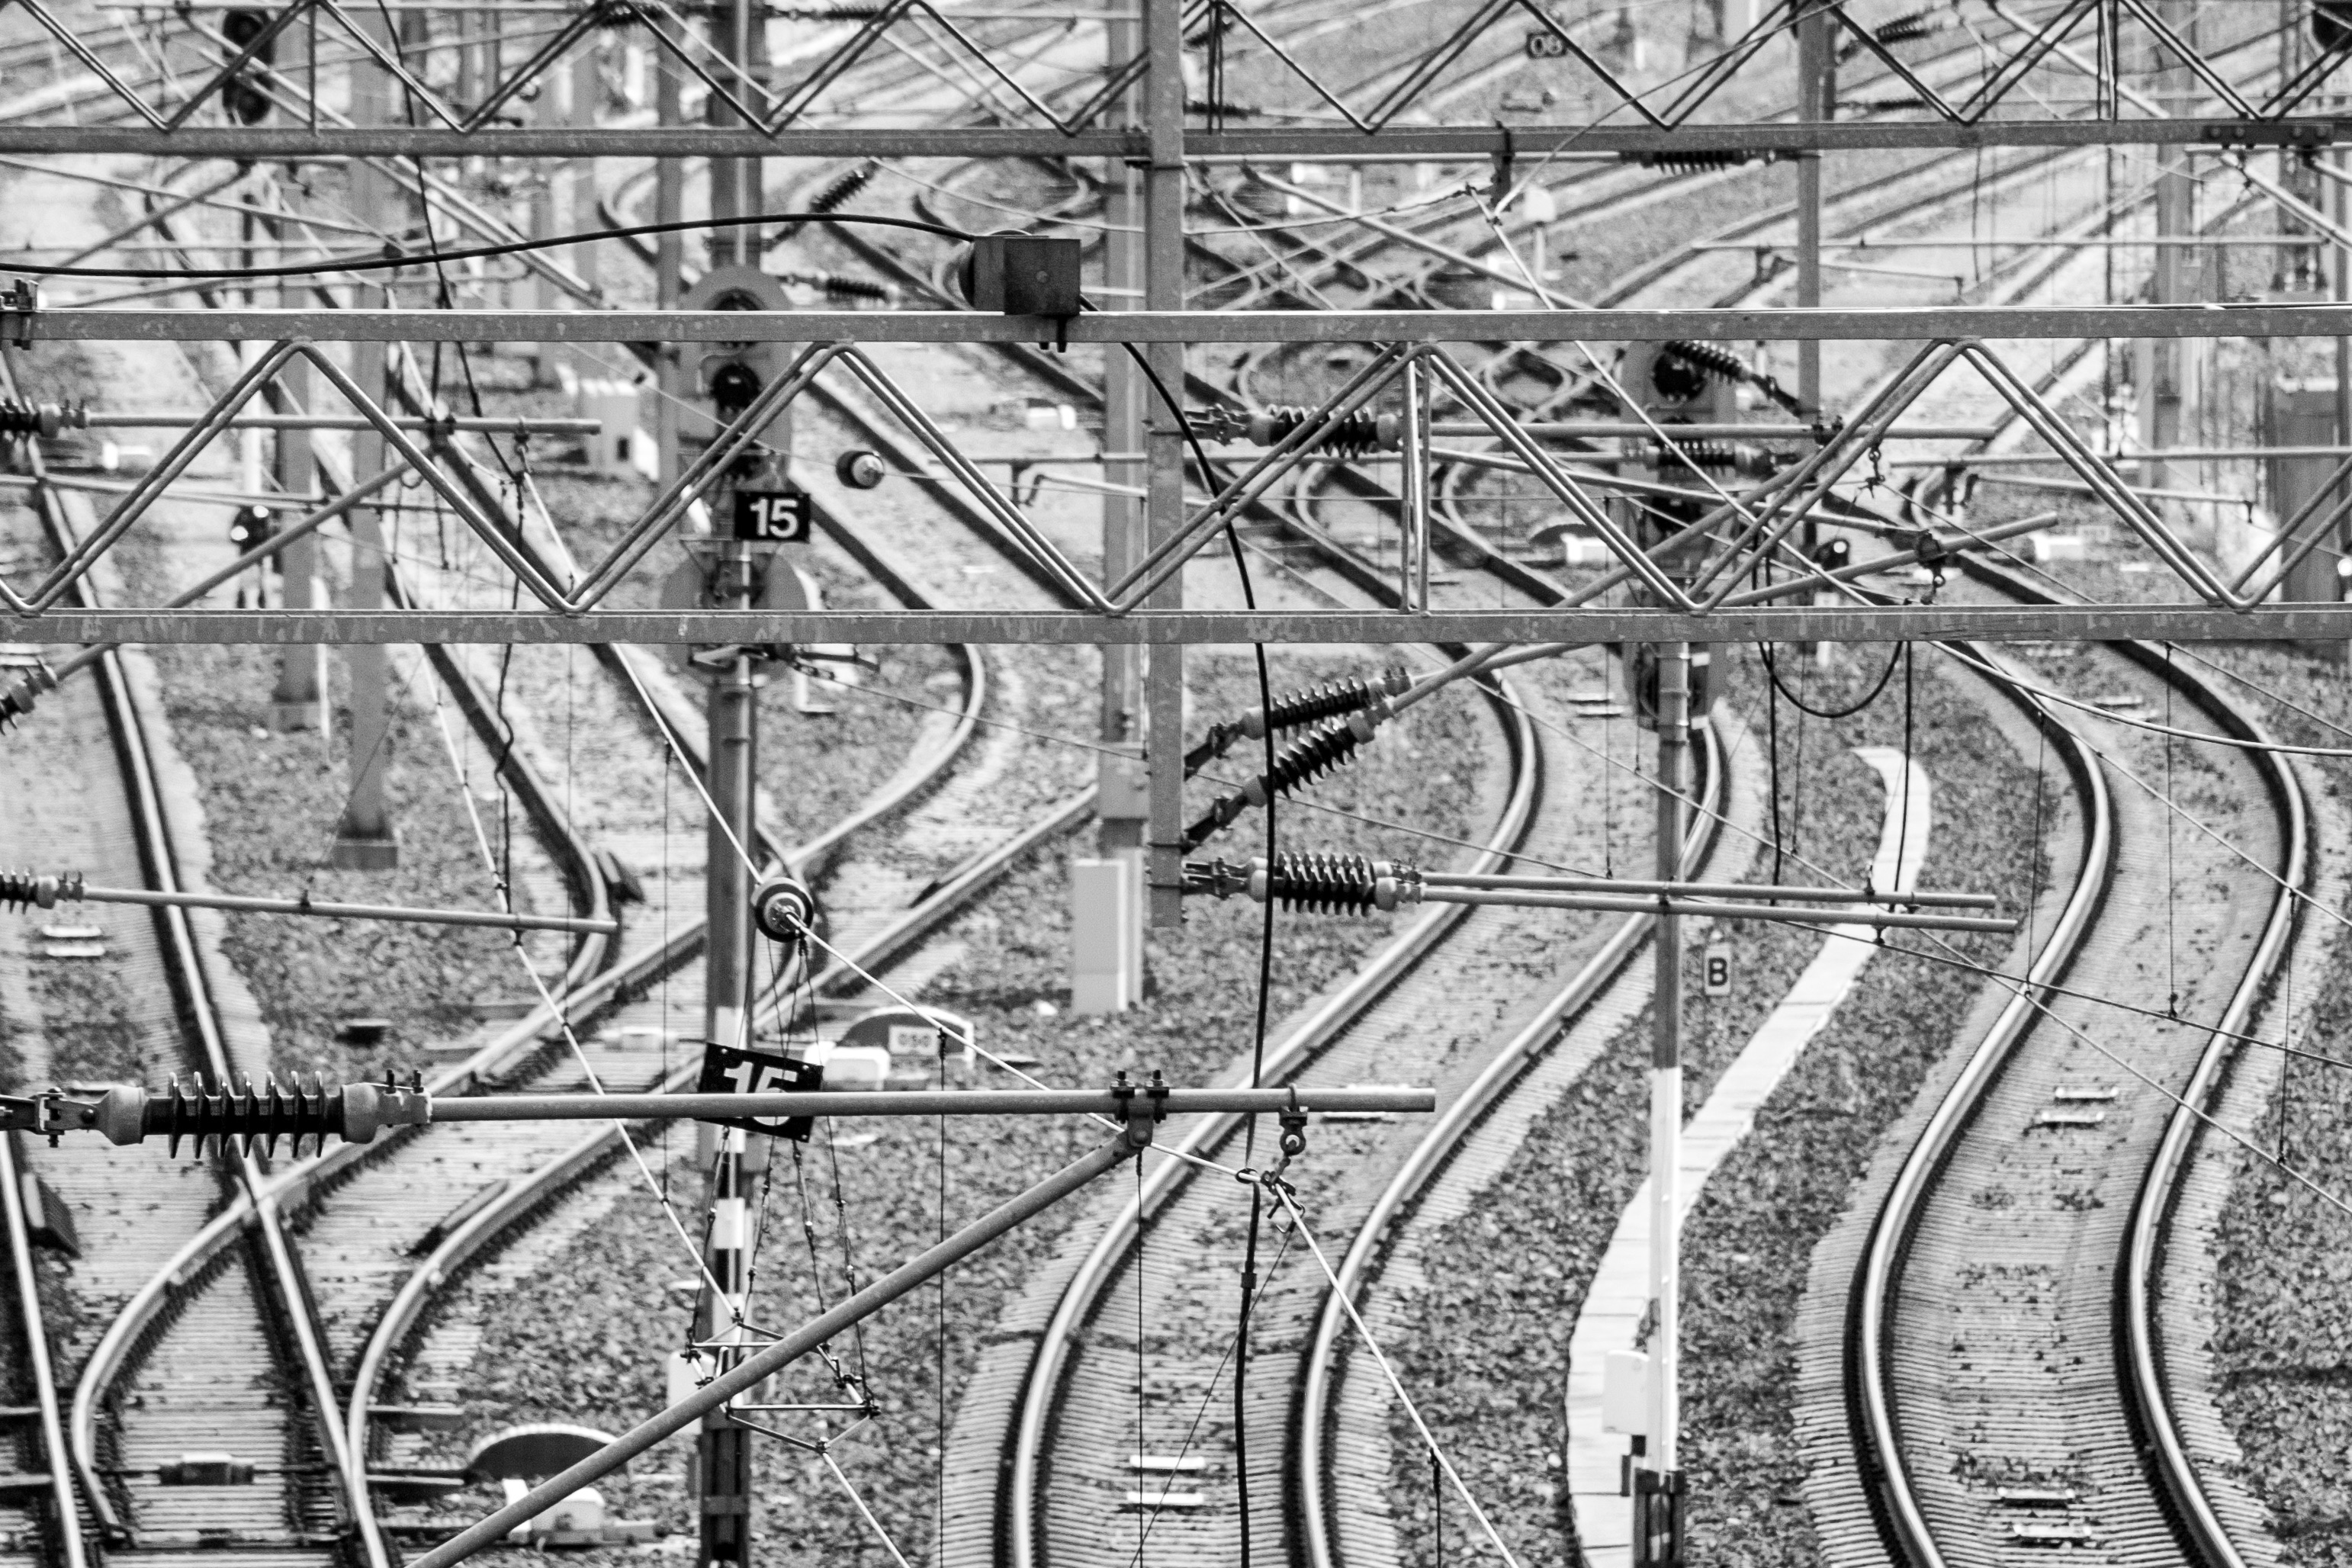
black and white, track, transport, line, monochrome, sketch, drawing, symmetry, monochrome photography